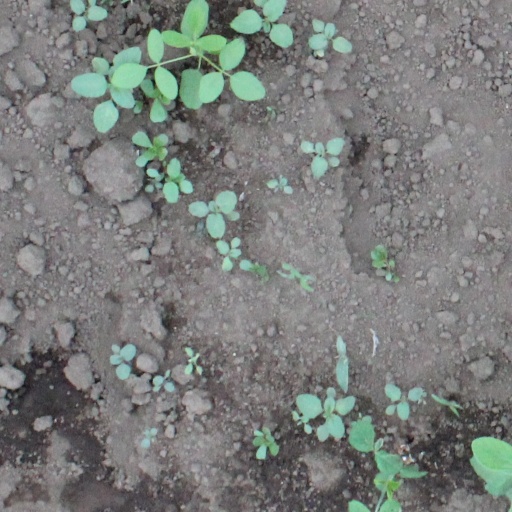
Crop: soybean